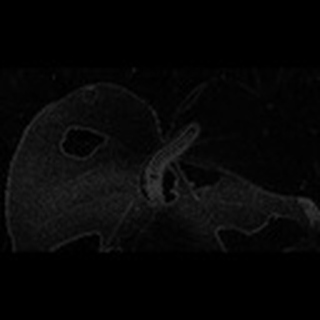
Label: cotton_army_worm